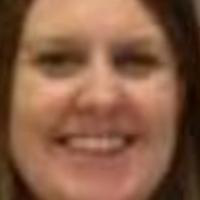
Age group: age 31-40